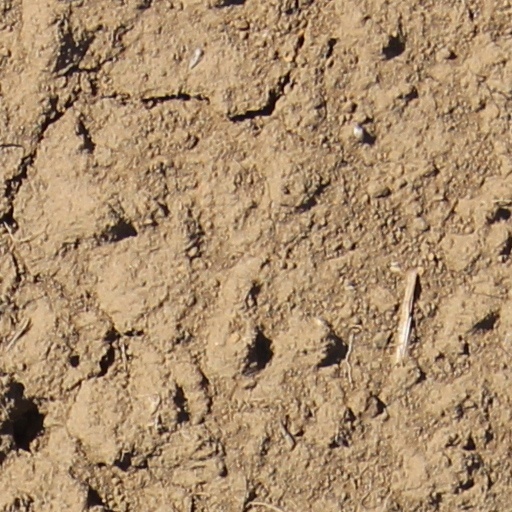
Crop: wheat